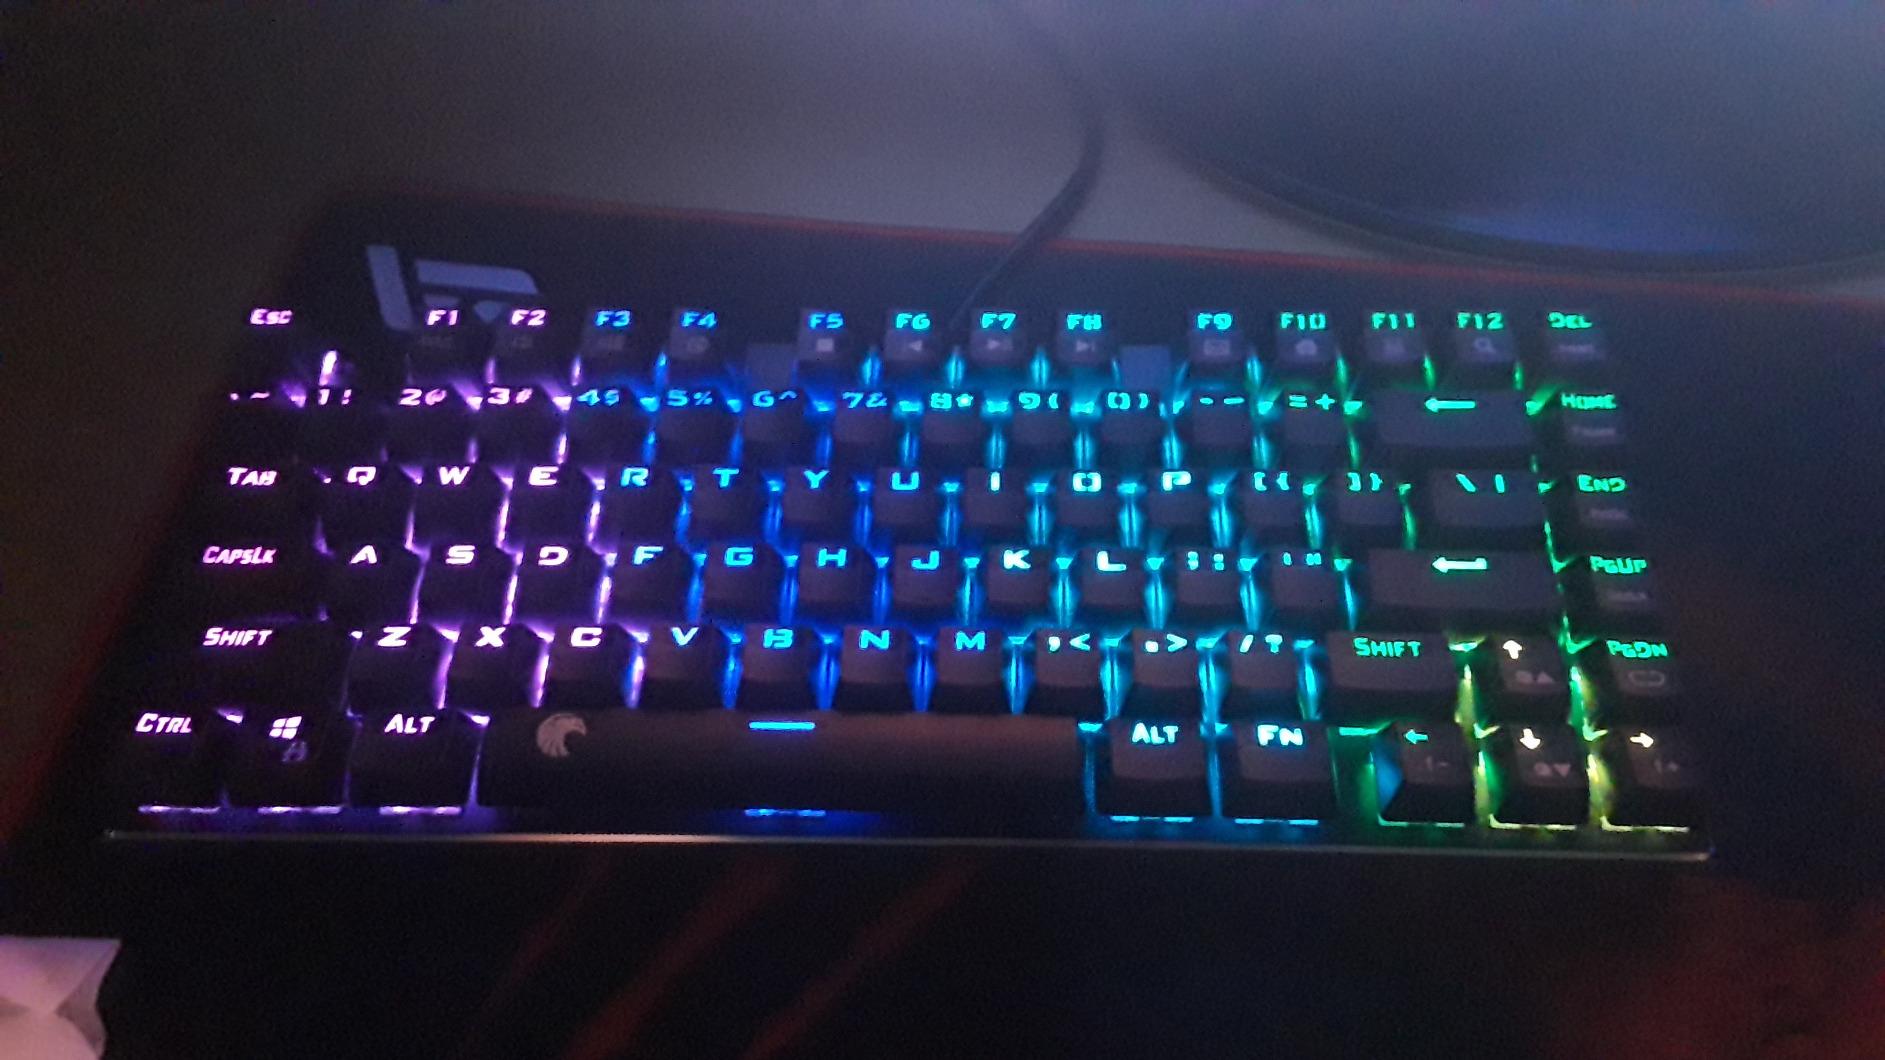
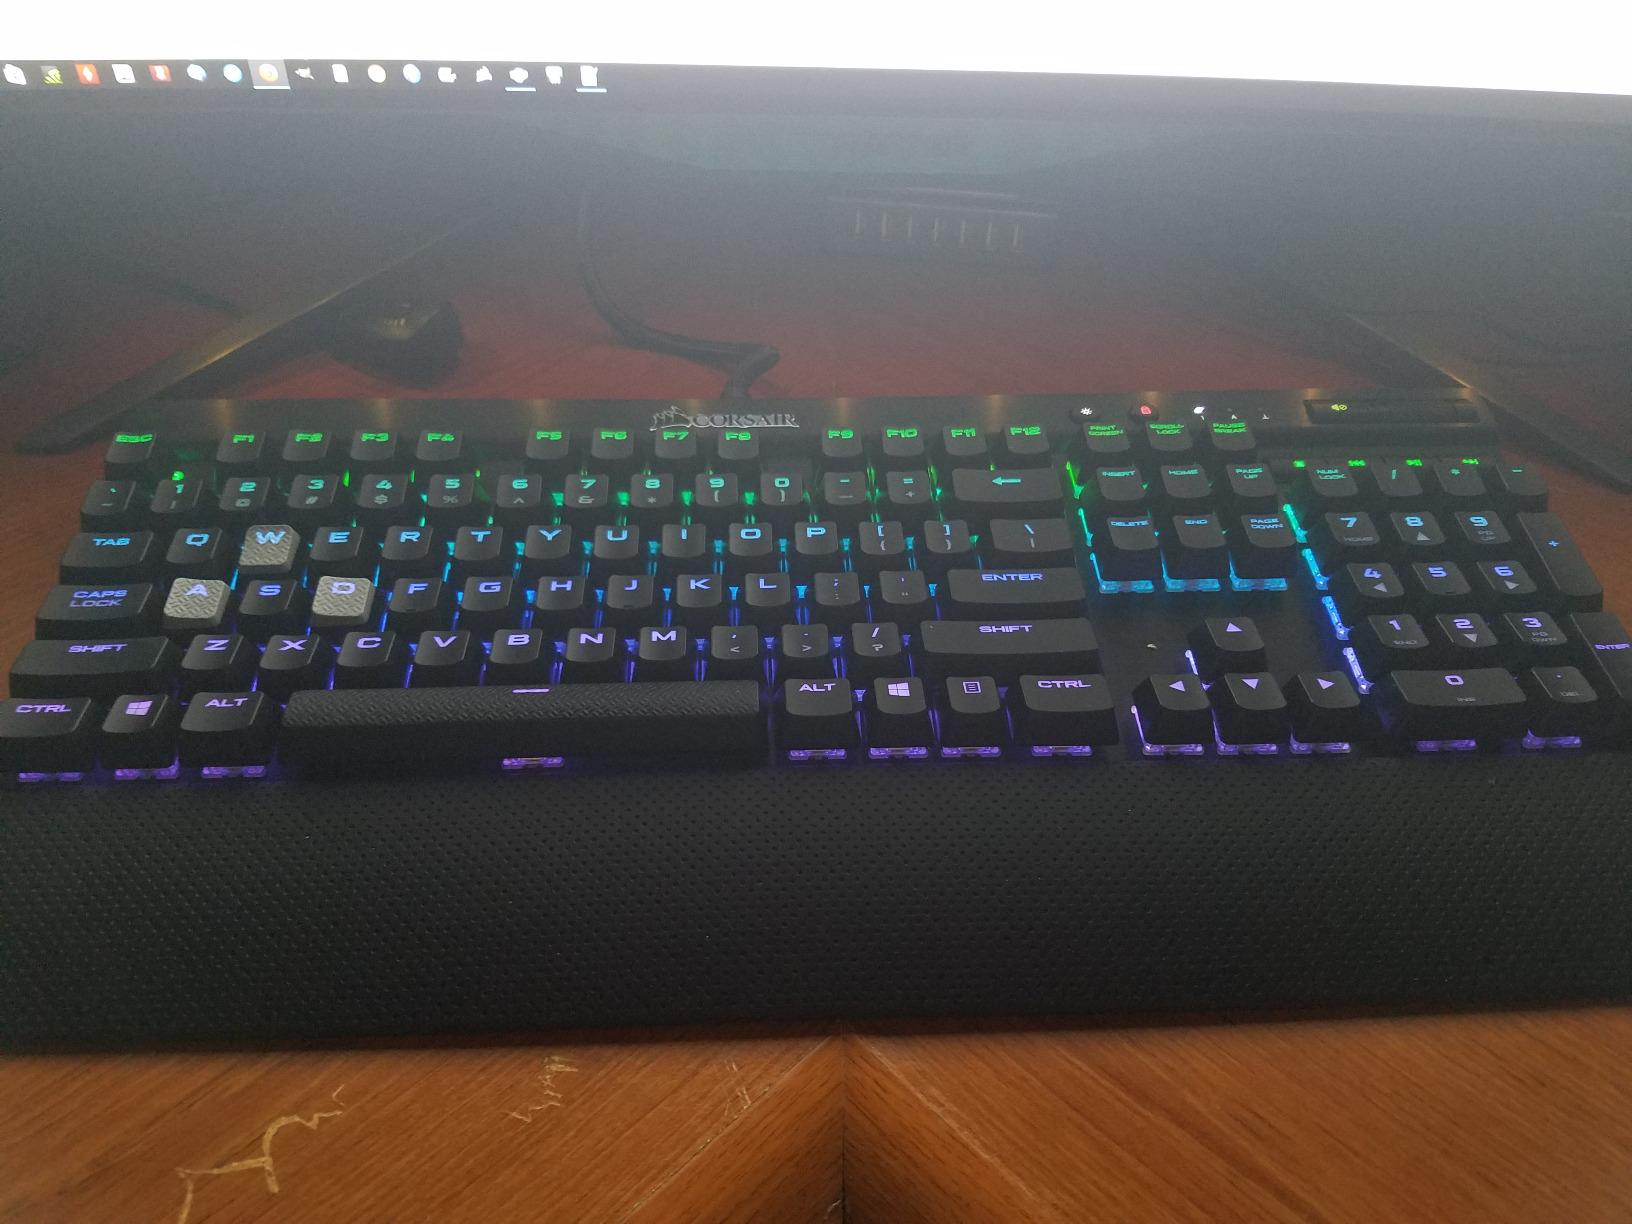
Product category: keyboard
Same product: no